All Work All Play

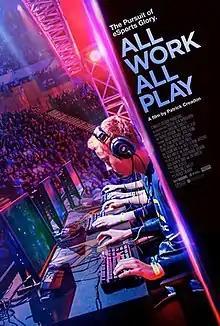

All Work All Play is a 2015 documentary film directed by Patrick Creadon. It explores the growing esports industry and follows professional gamers as they compete in the Electronic Sports League's 2014 Intel Extreme Masters World Championship.